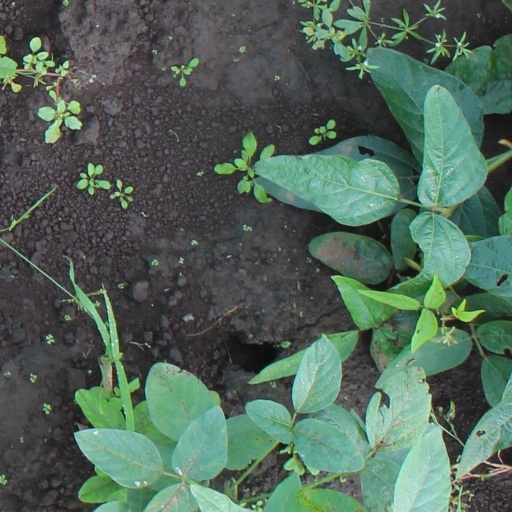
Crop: soybean